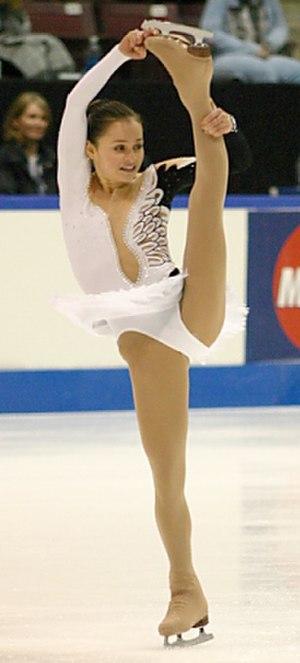
Sasha Cohen, née le 26 octobre 1984 à Westwood en Californie, est une patineuse artistique américaine.